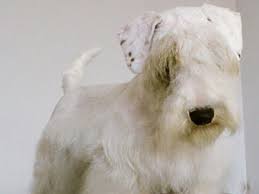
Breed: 211-n000058-Sealyham_terrier